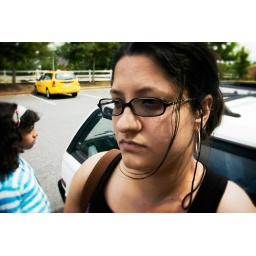
Lani in a parking lot, with Tasj and yellow car